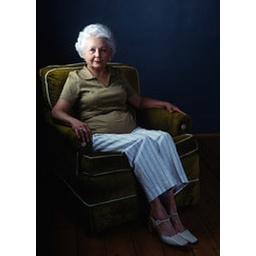
portrait of an elderly woman sitting in a chair